Bob Newhart

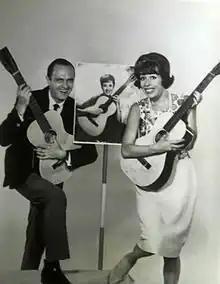
Newhart, Caterina Valente, and Carol Burnett in 1964

After the war, Newhart worked for United States Gypsum as an accountant. He later said that his motto, "That's close enough," and his habit of adjusting petty cash imbalances with his own money showed that he lacked the temperament of an accountant. In 1958, Newhart became an advertising copywriter for Fred A. Niles, a major independent film and television producer in Chicago. There, he and a co-worker entertained each other with long telephone calls about absurd scenarios, which they later recorded and sent to radio stations as audition tapes. When the co-worker ended his participation by taking a job in New York, Newhart continued the recordings alone, developing routines.